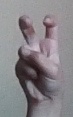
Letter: toot